Mutual assured destruction

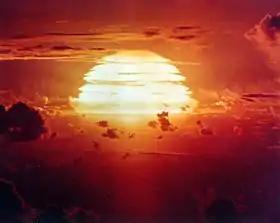
Nuclear weapon test Apache (yield )

After the fall of the Soviet Union, the Russian Federation emerged as a sovereign entity encompassing most of the territory of the former USSR. Relations between the United States and Russia were, at least for a time, less tense than they had been with the Soviet Union.